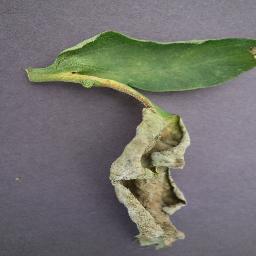
Label: Tomato___Late_blight